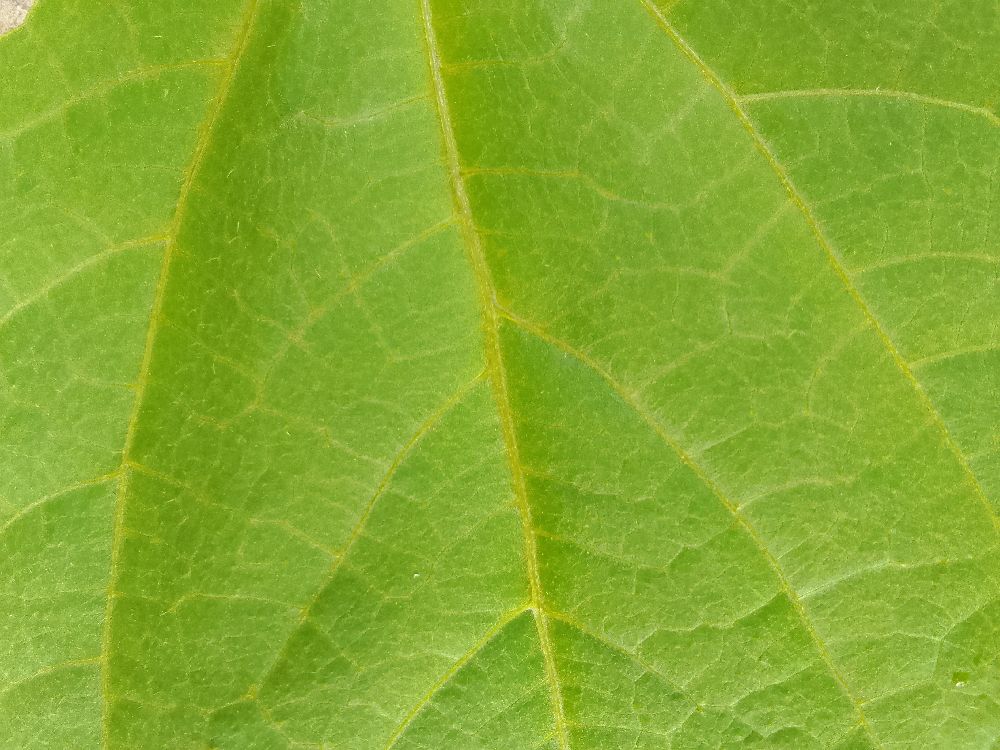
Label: healthy